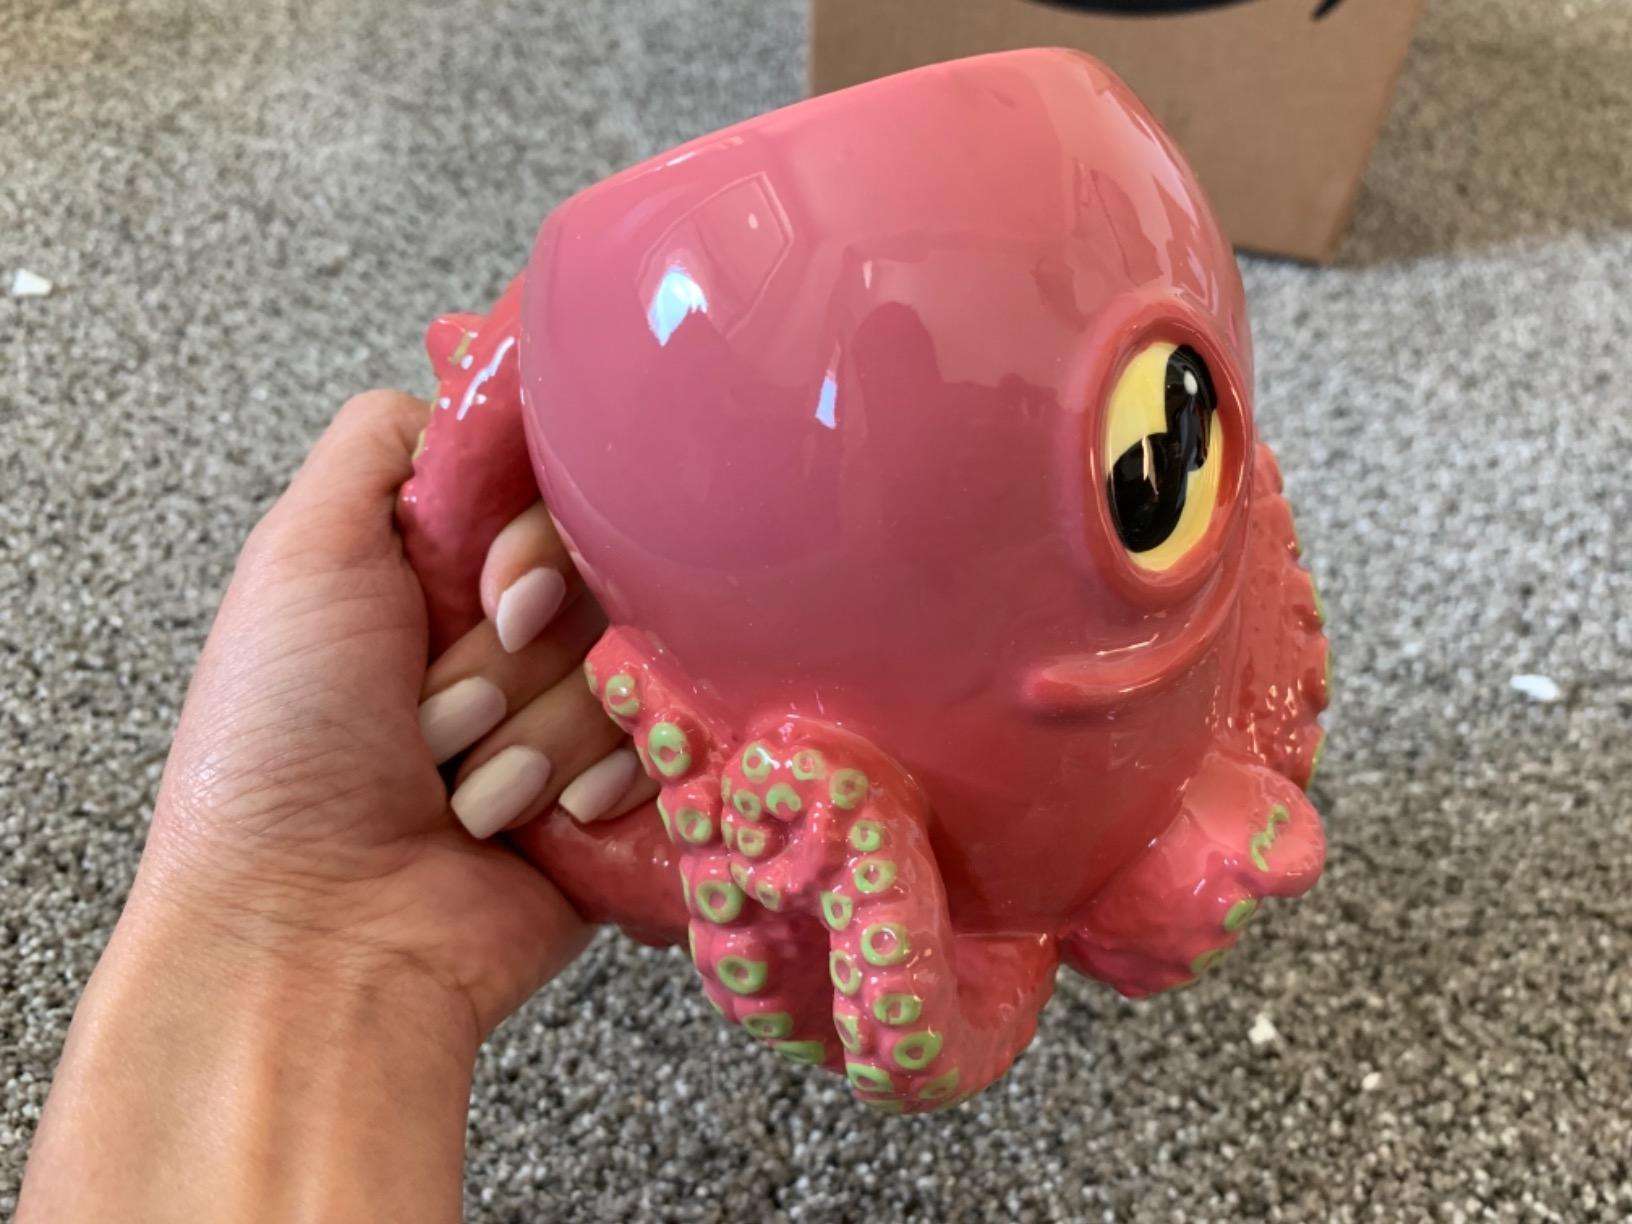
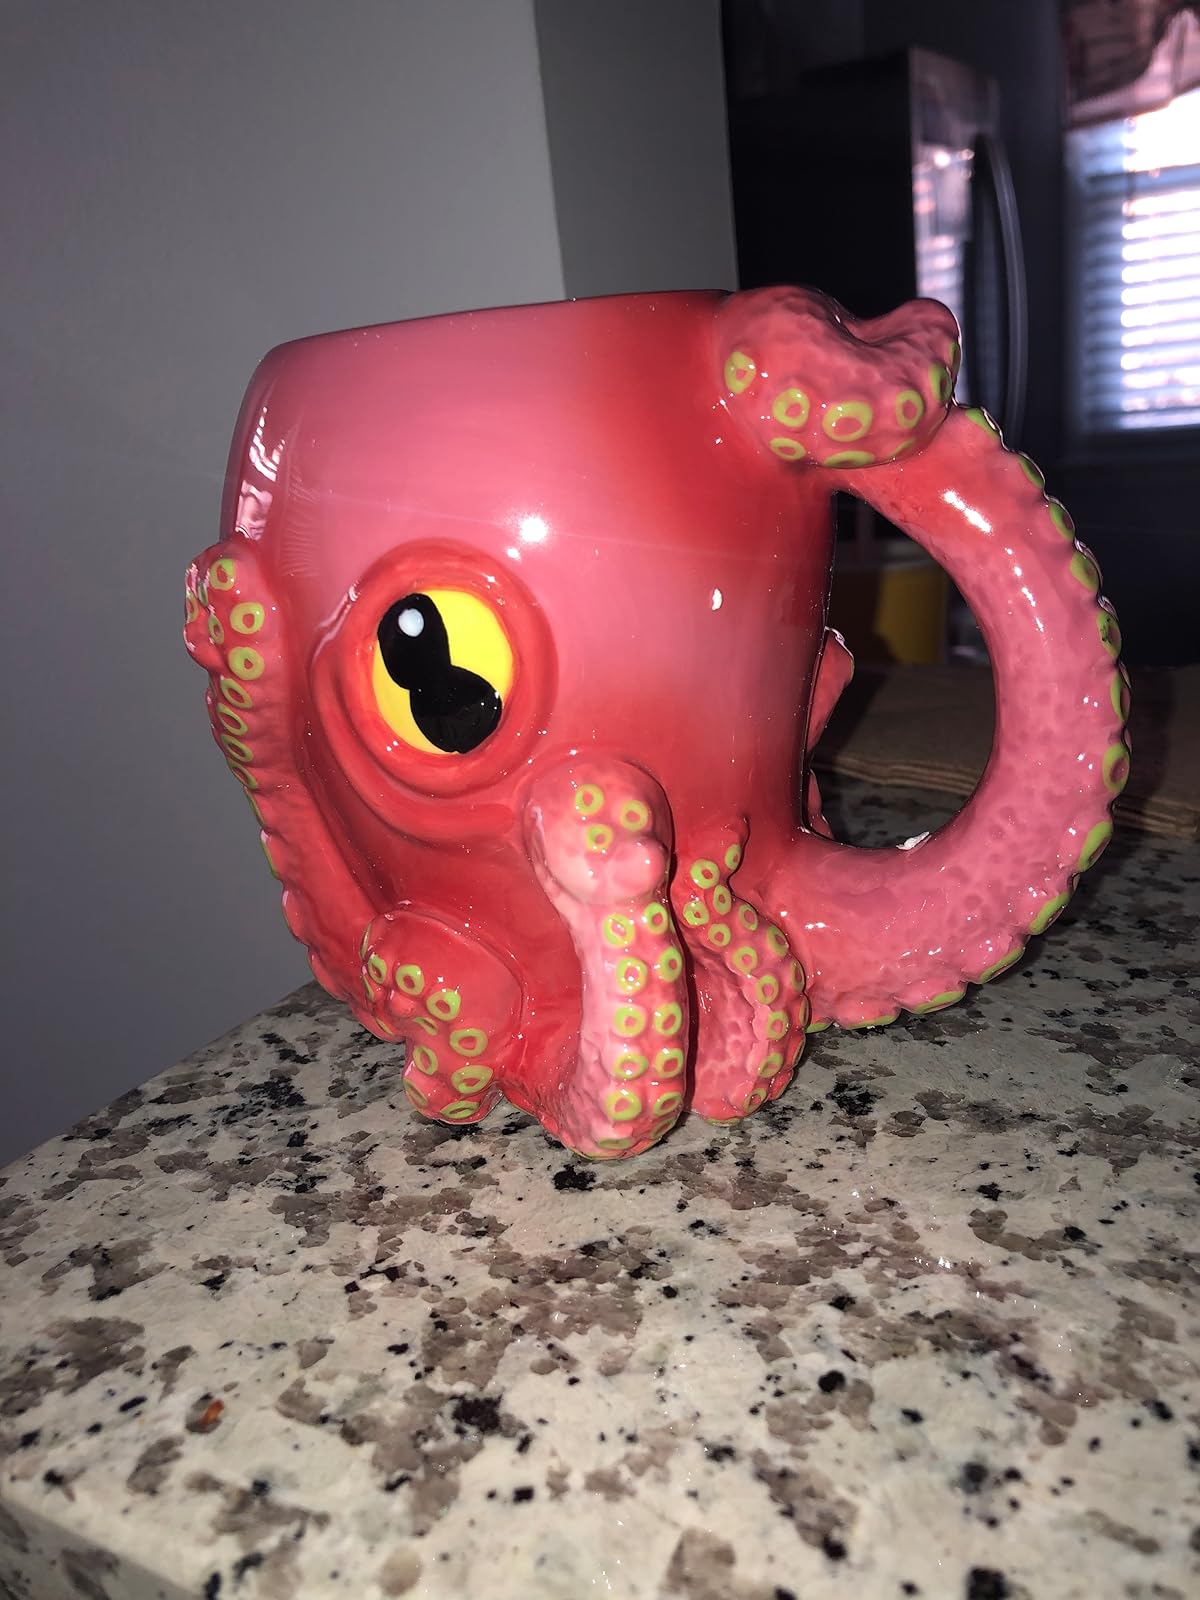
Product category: items_mug
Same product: yes